Vertigo alpestris

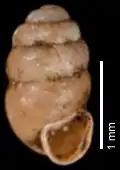
Apertural view of a shell of "Vertigo alpestris"

The shell is subcylindrical, thin and semitransparent, closely and rather strongly striate in the line of growth. Its color is very glossy, a pale yellowish-horn-color. The periphery is rounded: epidermis thin. The shell has 4½ convex whorls, but slightly compressed. The spire is short, abrupt and bluntly pointed. The suture is excessively deep.